Théodore Laurent

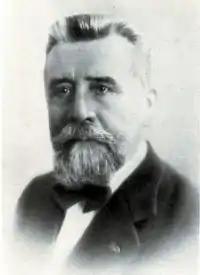
Théodore Laurent

Théodore Laurent (18 December 1863 – 21 August 1953) was a French engineer and industrialist who was president of the steelmaker Marine-Homécourt for many years.